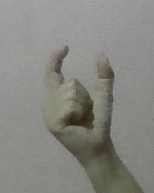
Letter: nun